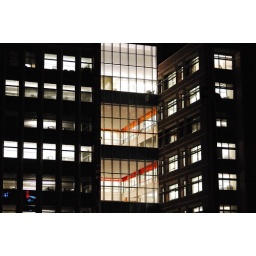
Intresting office building in final stages of being placed in opperation